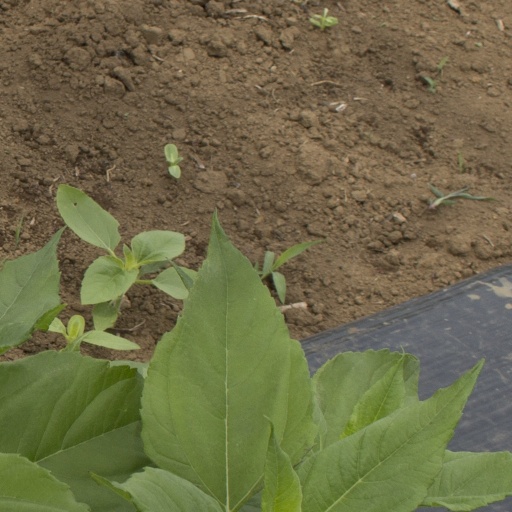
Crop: Jerusalem artichoke